Kalobatippus

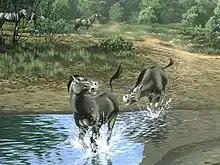
Life restoration

Kalobatippus ('stilt walking horse') was a genus of anchitheriinae equid. It gets its name from the elongated bones between the ankle/wrist and the toes. "Kalobatippus" ate leaves and was characterized by unusually long legs. It lived 24 to 19 million years ago. Estimated body mass for "Kalobatippus" is .